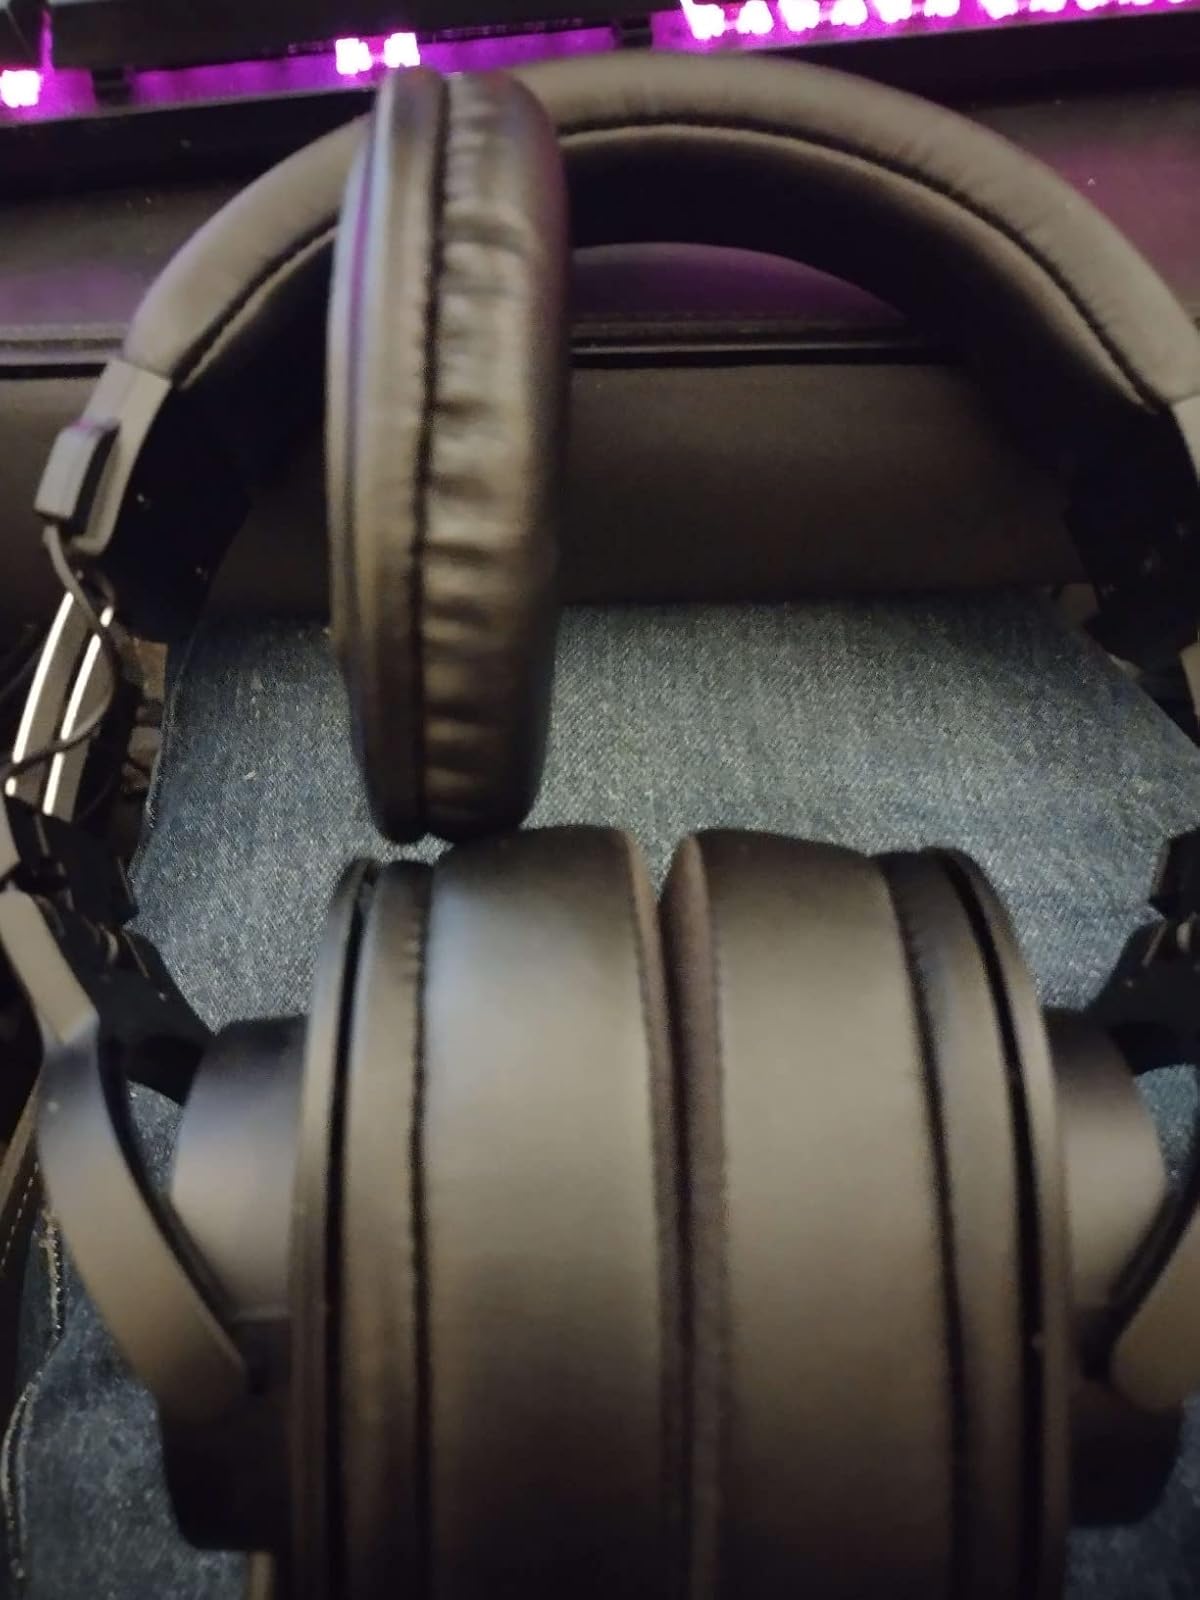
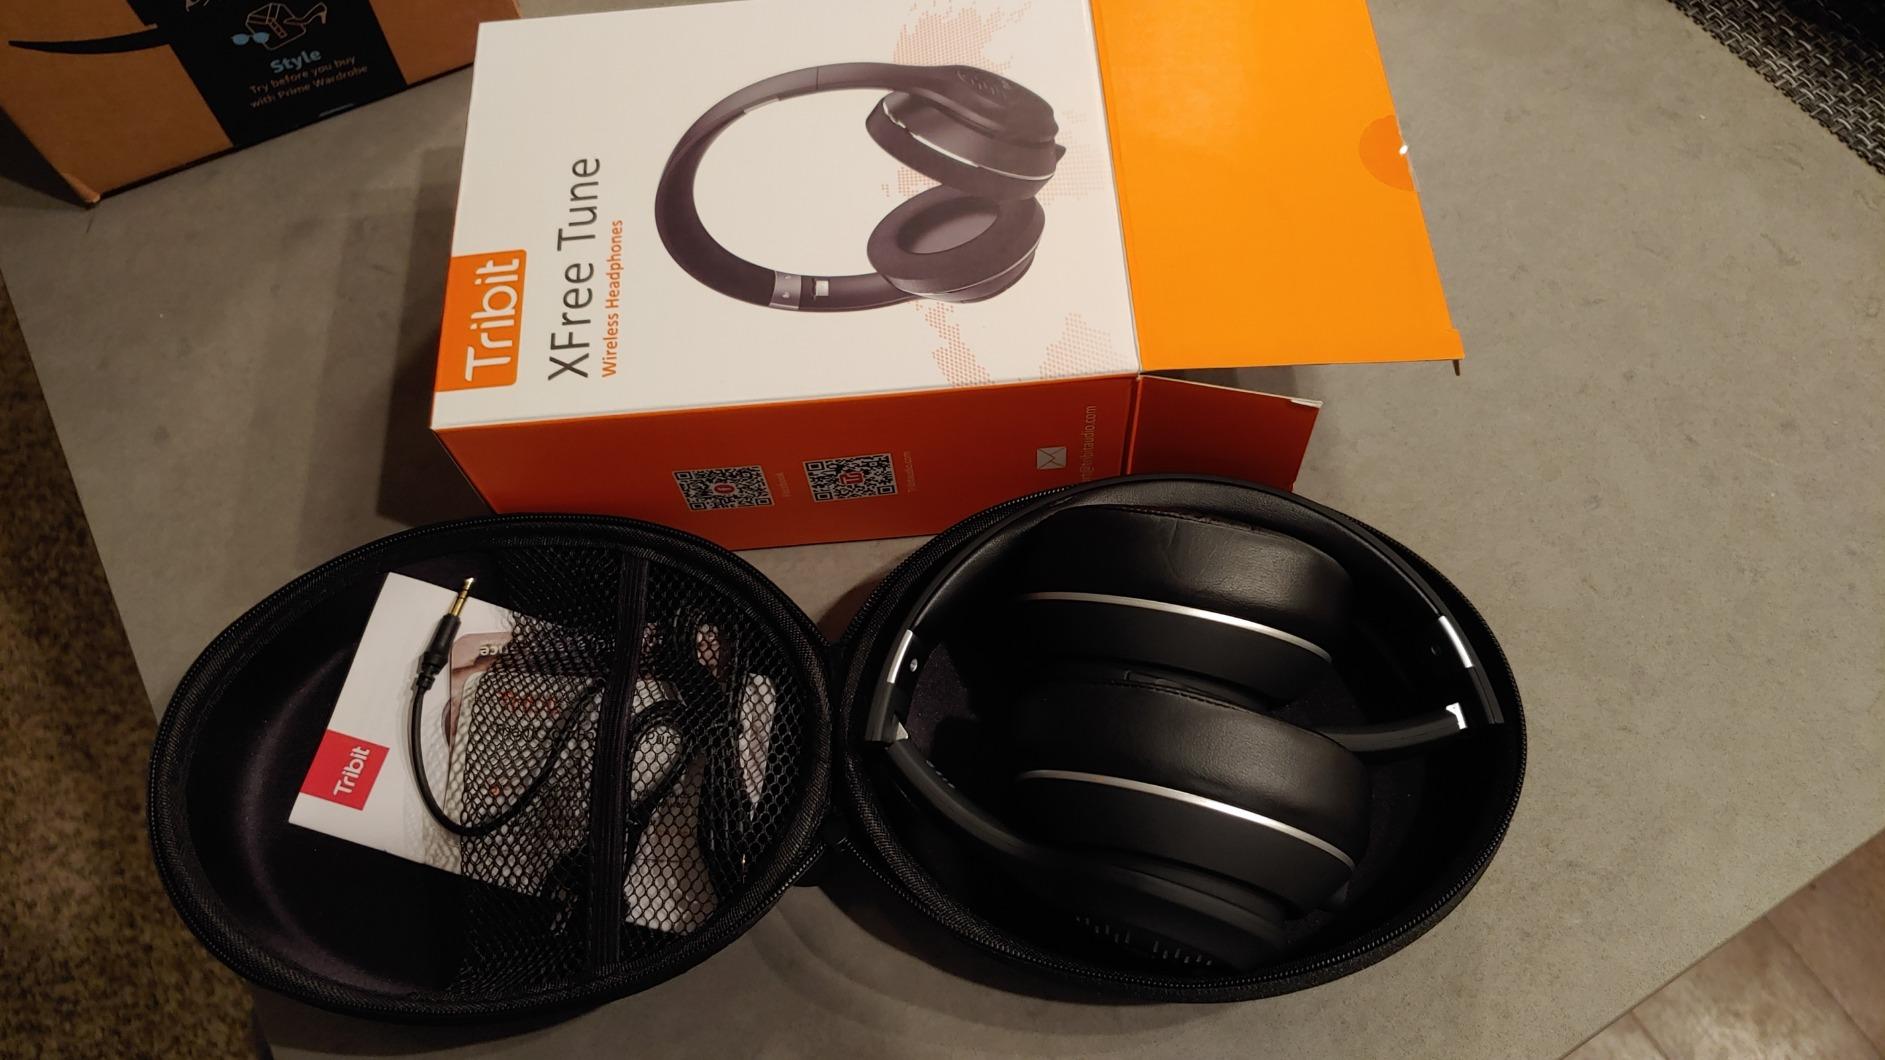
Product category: headphones
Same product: no